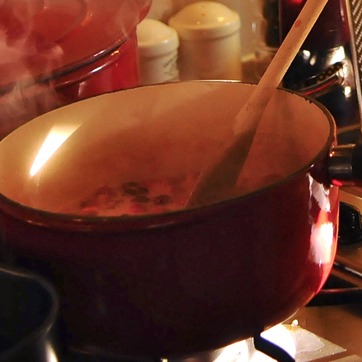
Material: food